Brigitte Nielsen

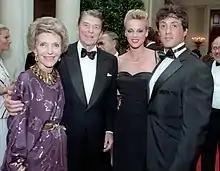
Nielsen with Sylvester Stallone, Ronald and Nancy Reagan at the White House, 1985

Nielsen has been married five times and has four sons and one daughter. Her first husband was Kasper Winding, to whom she was married from 1983 to 1984. They have one son, Julian Winding, who was largely raised by his father and had little contact with Nielsen.